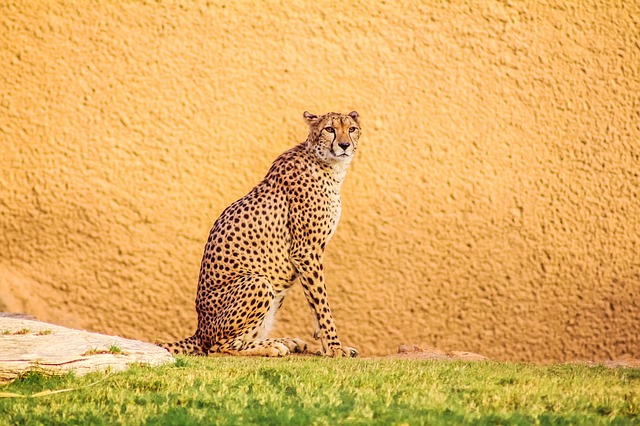
Label: cat